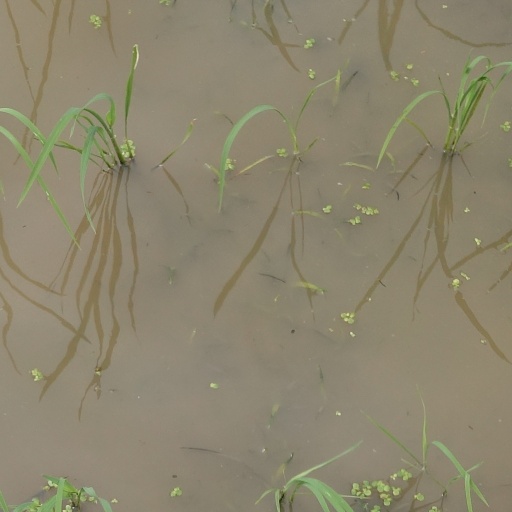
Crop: rice